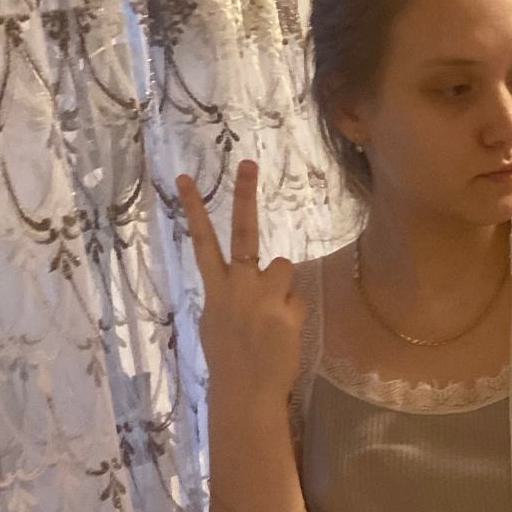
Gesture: peace_inverted